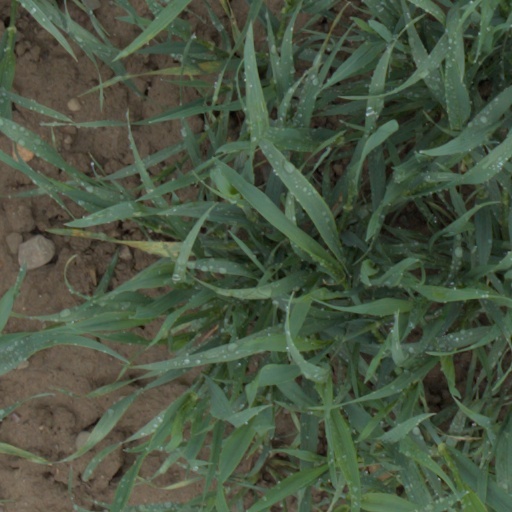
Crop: wheat